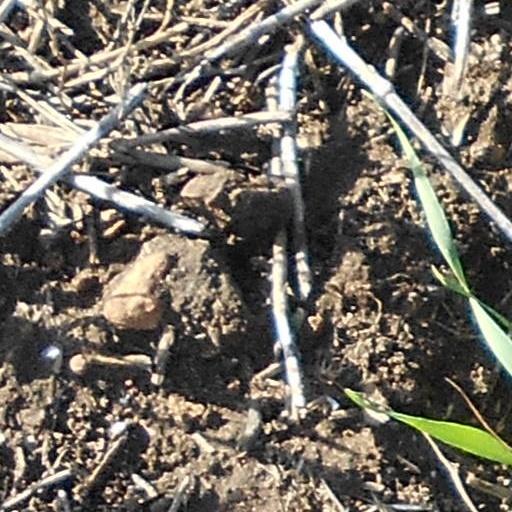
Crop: wheat